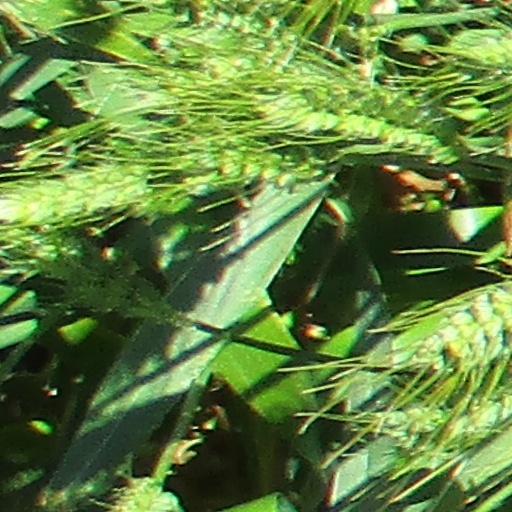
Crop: wheat